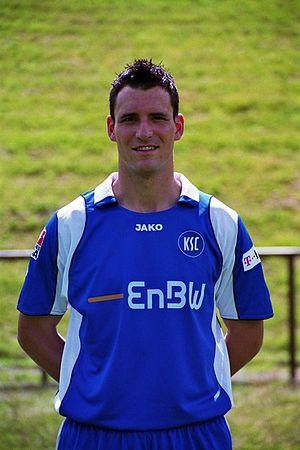
Mario Eggimann, né le 24 janvier 1981 à Brugg, est un footballeur suisse. Il évolue au poste de défenseur central de la fin des années 1990 au milieu des années 2010.